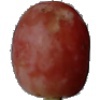
Label: Grape Pink 1